Tony Craig

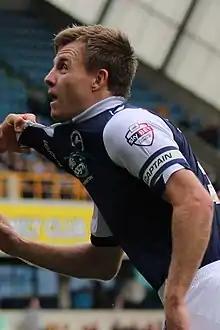
Craig playing for Millwall in October 2015

Tony Andrew Craig (born 20 April 1985) is an English professional footballer who plays as a central defender for club Dorking Wanderers.